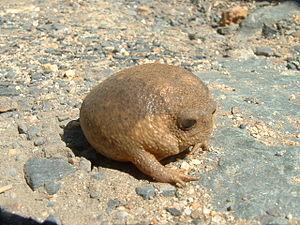
Breviceps gibbosus est une espèce d'amphibiens de la famille des Brevicipitidae.
Breviceps est un genre d'amphibiens de la famille des Brevicipitidae.